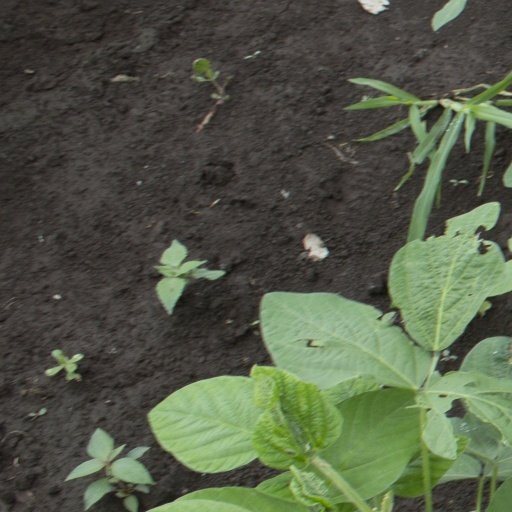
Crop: soybean